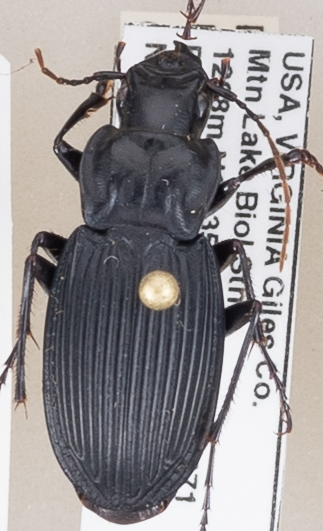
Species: Dicaelus teter
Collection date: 2018-06-05
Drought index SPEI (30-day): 0.552
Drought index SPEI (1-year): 0.47
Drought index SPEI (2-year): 0.63